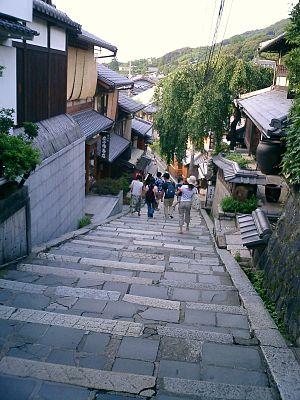
L'architecture bouddhiste japonaise désigne l'architecture des temples bouddhistes au Japon, consistant en variantes mises au point localement de styles architecturaux nés en Chine. Après l'arrivée du Bouddhisme de Corée au VIᵉ siècle, un effort a été initialement fait pour reproduire les bâtiments d'origine aussi fidèlement que possible, mais des versions locales des styles continentaux se sont progressivement développés, à la fois pour répondre aux goûts japonais et afin de résoudre les problèmes posés par la météo locale, plus pluvieuse et humide qu'en Chine. Les premières sectes bouddhistes sont les six sectes de Nara, Nanto Rokushū, suivies durant l'époque de Heian par les sectes Kyoto, Shingon et Tendai. Plus tard, durant l'époque de Kamakura, apparaissent à Kamakura la secte Jōdo et la secte vernaculaire Nichiren Shū. À peu près à la même époque, le Bouddhisme Zen arrive de Chine, influençant fortement toutes les autres sectes de plusieurs façons, y compris en architecture. La composition sociale des adeptes du Bouddhisme change aussi radicalement avec le temps.
Avec les sanctuaires shinto, les temples bouddhiques sont les bâtiments les plus nombreux, les plus renommés et les plus importants du Japon. Le mot japonais pour « temple bouddhique » est tera, mais ce kanji se prononce aussi ji, si bien que les noms de temples se terminent souvent en -ji ou -dera. Il existe encore une autre terminaison, -in. Des temples connus tels que Enryaku-ji, Kiyomizu-dera et Kōtoku-in illustrent ces modèles de dénomination.